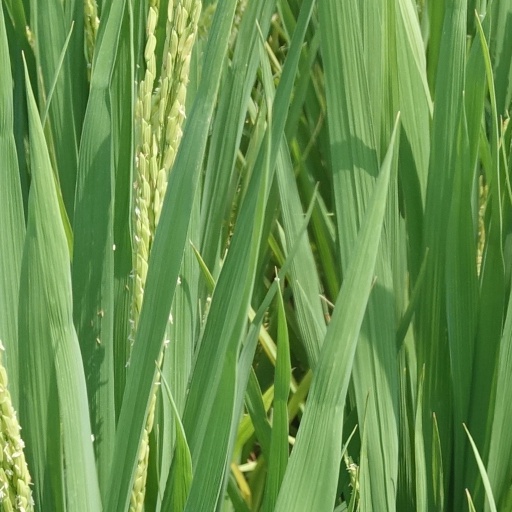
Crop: rice